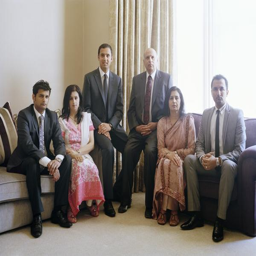
person and politician with their family .